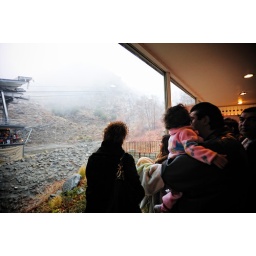
A family watches through a glass window as they wait in the warmth of the Valley Station Observation Deck.